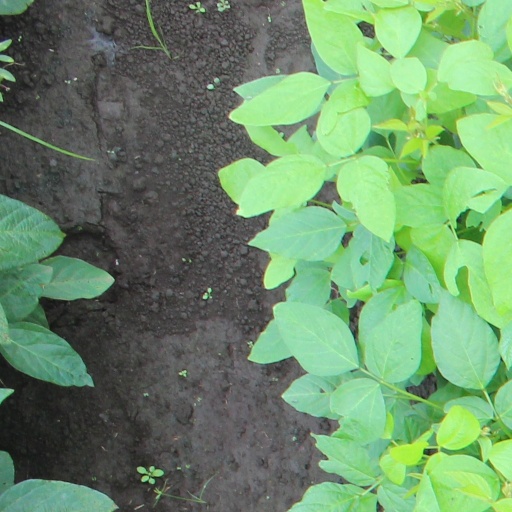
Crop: soybean